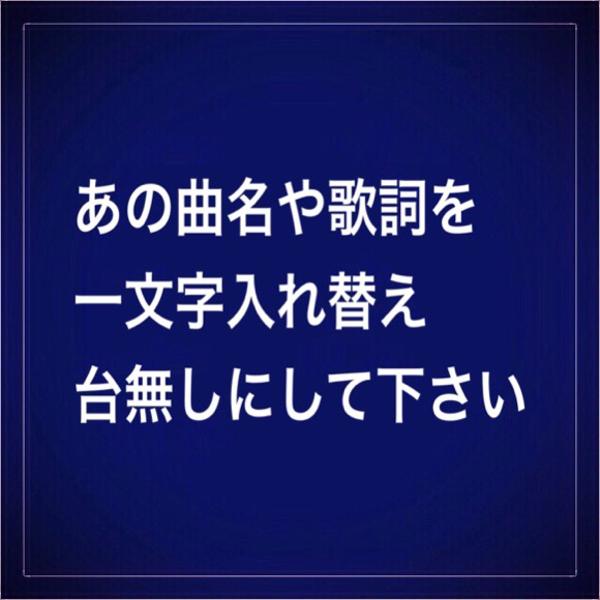
回答: サーザエーさんサザエさんサザエさんは不快だな